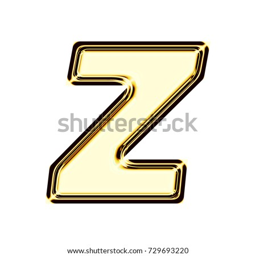
shiny bright golden metallic uppercase or capital letter z in a 3d illustration with a thick basic bold font style and smooth gold metal surface isolated on a white background with clipping path .